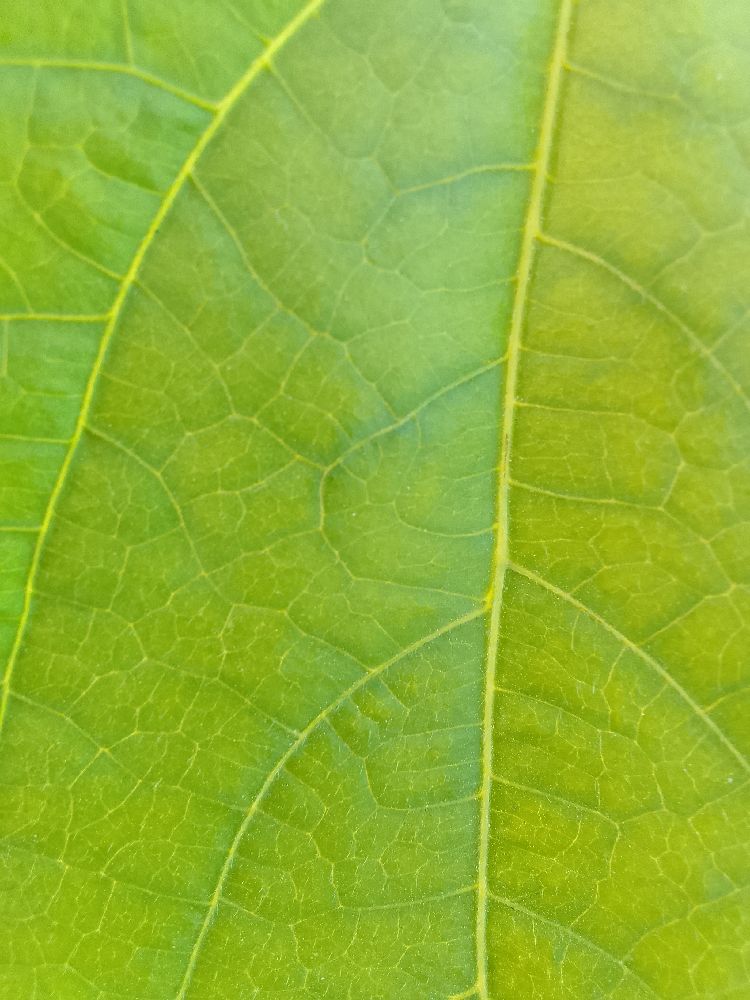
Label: healthy